Cordia subcordata

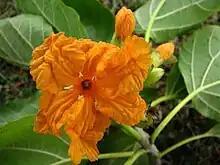
Closeup of kou flower.

Blooming occurs throughout the year, but most kou flowers are produced in the spring. Each kou flower is funnel- or tube-shaped long and in diameter, made of orange petals and pale green sepals that form cymes or panicles.